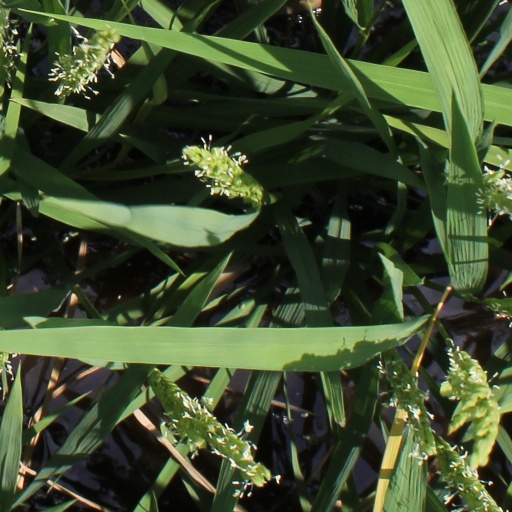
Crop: rice